Andi Jones

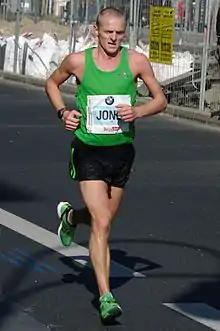
Jones running the Berlin Marathon 2011

Andrew "Andi" Jones (born 10 October 1978, in Ashton-under-Lyne) is an English athlete who specialises in road, cross country, and mountain/fell running, and has competed for England and Great Britain. In 2003, he finished fourth in the World Mountain Trophy in Alaska. Closer to home, he competes for Stockport Harriers. Although one of the UK's leading distance runners, Andi chooses to work full-time alongside his running career and was employed as head of Design and Technology at Falinge Park High School, Rochdale. In 2014, Jones emigrated to Qatar.